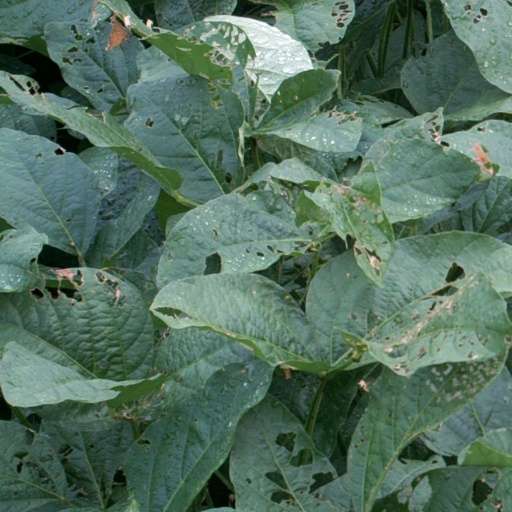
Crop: soybean